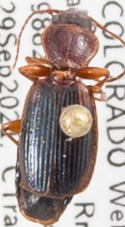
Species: Cymindis planipennis
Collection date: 2021-09-29
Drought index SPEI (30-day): -1.594
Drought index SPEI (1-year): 0.288
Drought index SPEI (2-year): -0.8